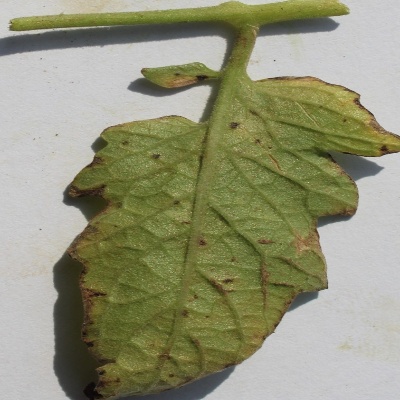
Crop: Tomato
Condition: septoria leaf spot